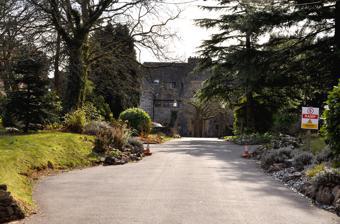
Building: Craig-y-parc House
Country: United Kingdom
Year built: 1918
Country house in Cardiff, Wales Craig-y-parc House "Under the spell of Lutyens , a beautifully resolved composition", John Newman Type House Location Cardiff , Glamorgan Coordinates 51°31′09″N 3°18′15″W / 51.5192°N 3.3042°W / 51.5192; -3.3042 Built 1914-1918 Architect Charles Edward Mallows Architectural style(s) Arts and Crafts Governing body Salutem Healthcare Owner Thomas Evans Cadw/ICOMOS Register of Parks and Gardens of Special Historic Interest in Wales Official name Craig y Parc Designated 1 February 2022 ; 2 years ago ( 2022-02-01 ) Reference no. PGW(Gm)6(CDF) Listing Grade II* Listed Building – Grade II* Official name Craig-y-parc House Designated 31 January 2000 Reference no. 22816 Listed Building – Grade II* Official name Loggia at Craig-y-parc and attached terrace walls and steps Designated 31 January 2000 Reference no. 22817 Listed Building – Grade II* Official name Garden terrace and steps at Craig-y-parc Designated 31 January 2000 Reference no. 22818 Listed Building – Grade II Official name Walls and gatepiers to courtyard entrance at Craig-y-parc Designated 31 January 2000 Reference no. 22819 Location of Craig-y-parc House in Cardiff Craig-y-parc House is a country house  in Pentyrch , Cardiff , Wales. Dating from 1914 to 1918, it was built for Thomas Evans, a colliery owner, by Charles Edward Mallows . The house reputedly cost £100,000. Craig-y-parc is a Grade II* listed building . The garden and park surrounding the house has its own Grade II* listing on the Cadw/ICOMOS Register of Parks and Gardens of Special Historic Interest in Wales , is a designated conservation area and contains a number of listed structures. The house now operates as a residential school for children and young adults with disabilities. History Thomas Evans began his career as a railwayman. Known as "Small Coal Evans", he reputedly made his fortune by collecting coal that had fallen from coal trucks operating on the railways in the South Wales Coalfield . By 1940, he held a CBE , was the Chairman of the Cardiff Coal and Shipping Exchange , Vice-chairman of the Ocean Coal Company and a Justice of the peace for Glamorganshire. In 1914, Evans commissioned Charles Edward Mallows to build a house some seven miles north of Cardiff in woods close to the village of Pentyrch . Mallows, who died the year after work had begun, was an architect in the Arts and Crafts style , much influenced by Edwin Lutyens . His major work was Tirley Garth in Cheshire , another Lutyenseque house for another rich industrialist. Mallows also had full responsibility for the design of the gardens surrounding the house, which he laid out to an Arts and Crafts-influenced design. The whole reputedly cost Evans a sum in excess of £100,000. Following Evans' death in 1943, Craig-y-parc came into the possession of the National Coal Board before being sold in 1954 to the Spastics Society which opened a residential school at the site in 1955. The school continues to provide residential care for children and young adults with disabilities, operated by Salutem Healthcare . Architecture and description Craig-y-parc is a large mansion with the entrance front to the north, and the garden front, onto which all the main receptions rooms face, to the south. The architectural historian John Newman , in his Glamorgan volume of the Buildings of Wales , notes the strong influence of Lutyens. This is seen particularly in the lodge , and in the north frontage, which Newman compares to Little Thakeham . He admires Mallow's originality on the garden front, where a row of columns forms an arcade. The house is constructed of locally quarried stone, with granite dressings . The house is listed at Grade II* . The gardens are also listed at II*, on the Cadw/ICOMOS Register of Parks and Gardens of Special Historic Interest in Wales . The listing record notes their "strongly axial design" and considers them "a very good example of [an] architectural Edwardian garden". The loggia , and the garden terrace have their own Grade II* listings, while the lodge, and the walls and gate piers at the courtyard entrance are listed Grade II. References